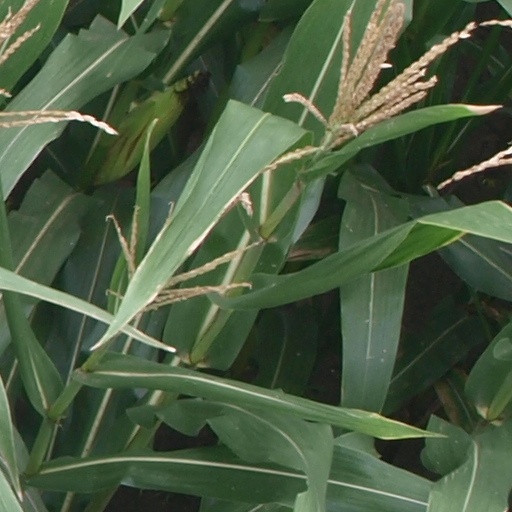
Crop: maize; corn